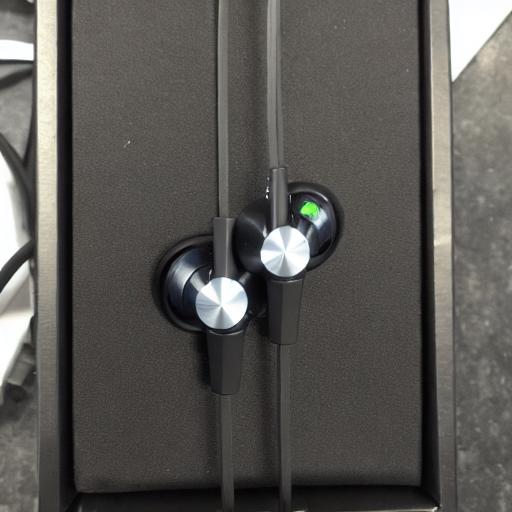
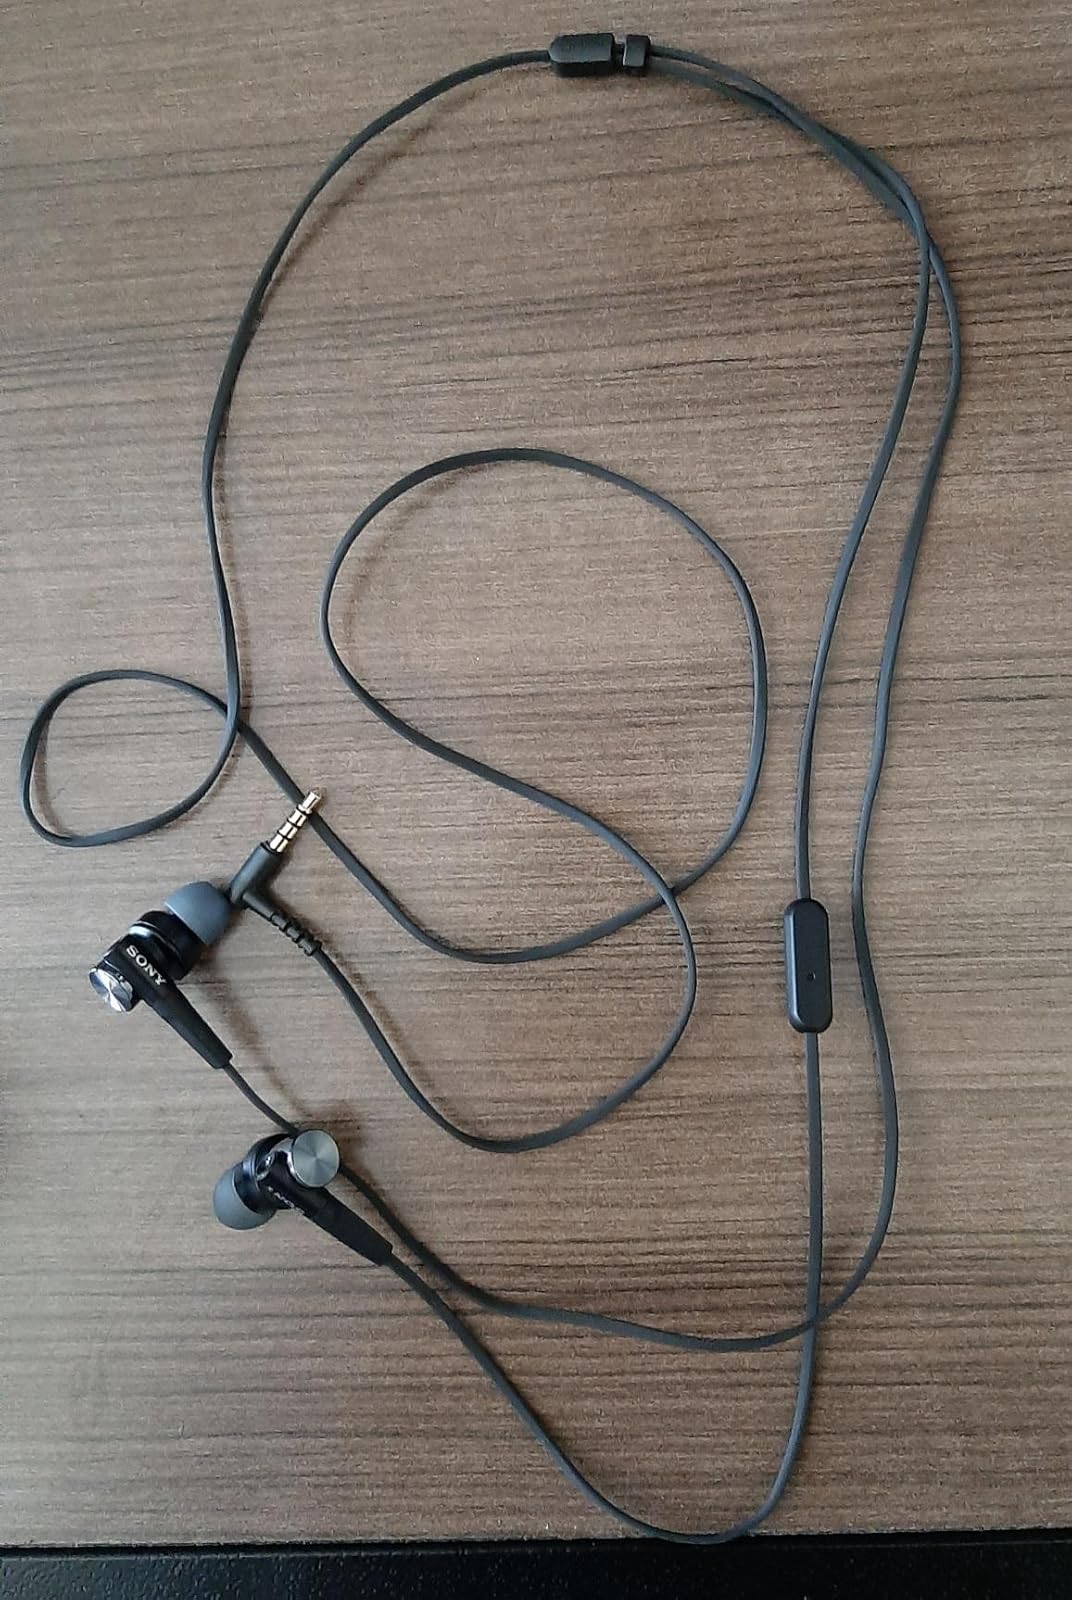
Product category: headphones
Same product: no